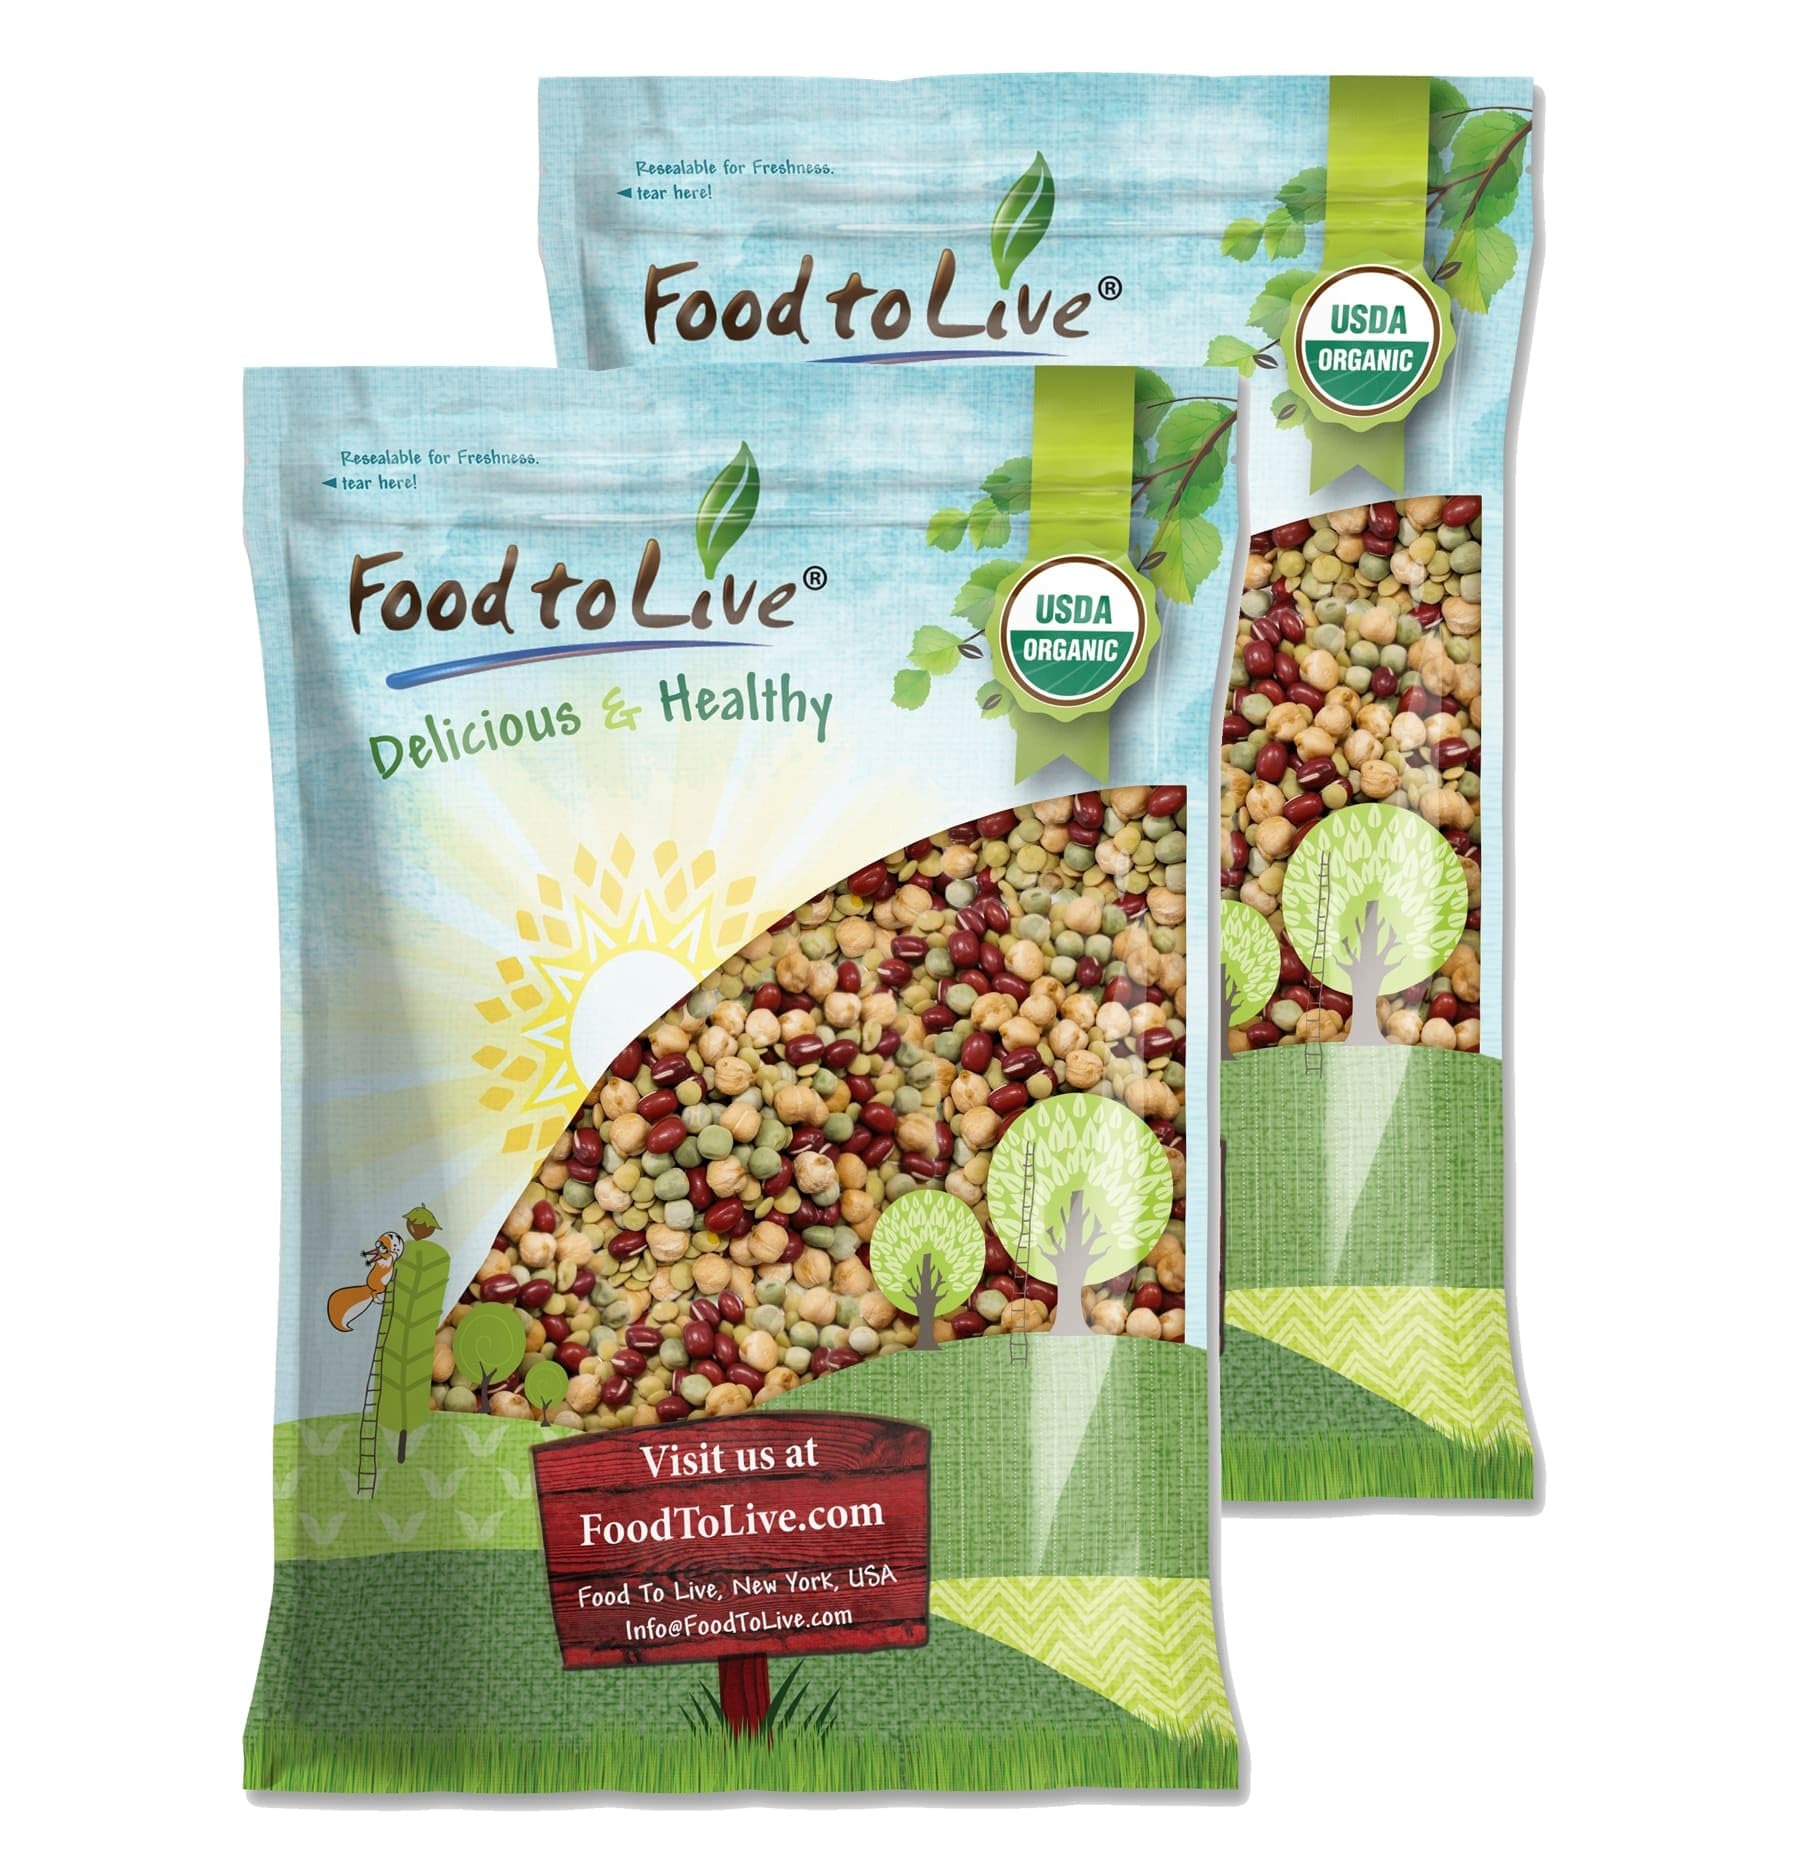
Item Name: Food to Live Organic Crunchy Mix of Sprouting Beans, 15 Pounds - Non-GMO, Kosher, Non-Irradiated, Vegan, Raw, Dried, Bulk - Organic Green Peas, Adzuki, Lentil, Garbanzo
Bullet Point 1: Organic Raw Beans
Bullet Point 2: Delicious, Organic Nutritious Mix
Bullet Point 3: High Germination Rate
Bullet Point 4: Amazing beans that provide great benefits
Bullet Point 5: MIX of Organic Bean Sprouting Seeds
Value: 240.0
Unit: Ounce

Price: 66.53